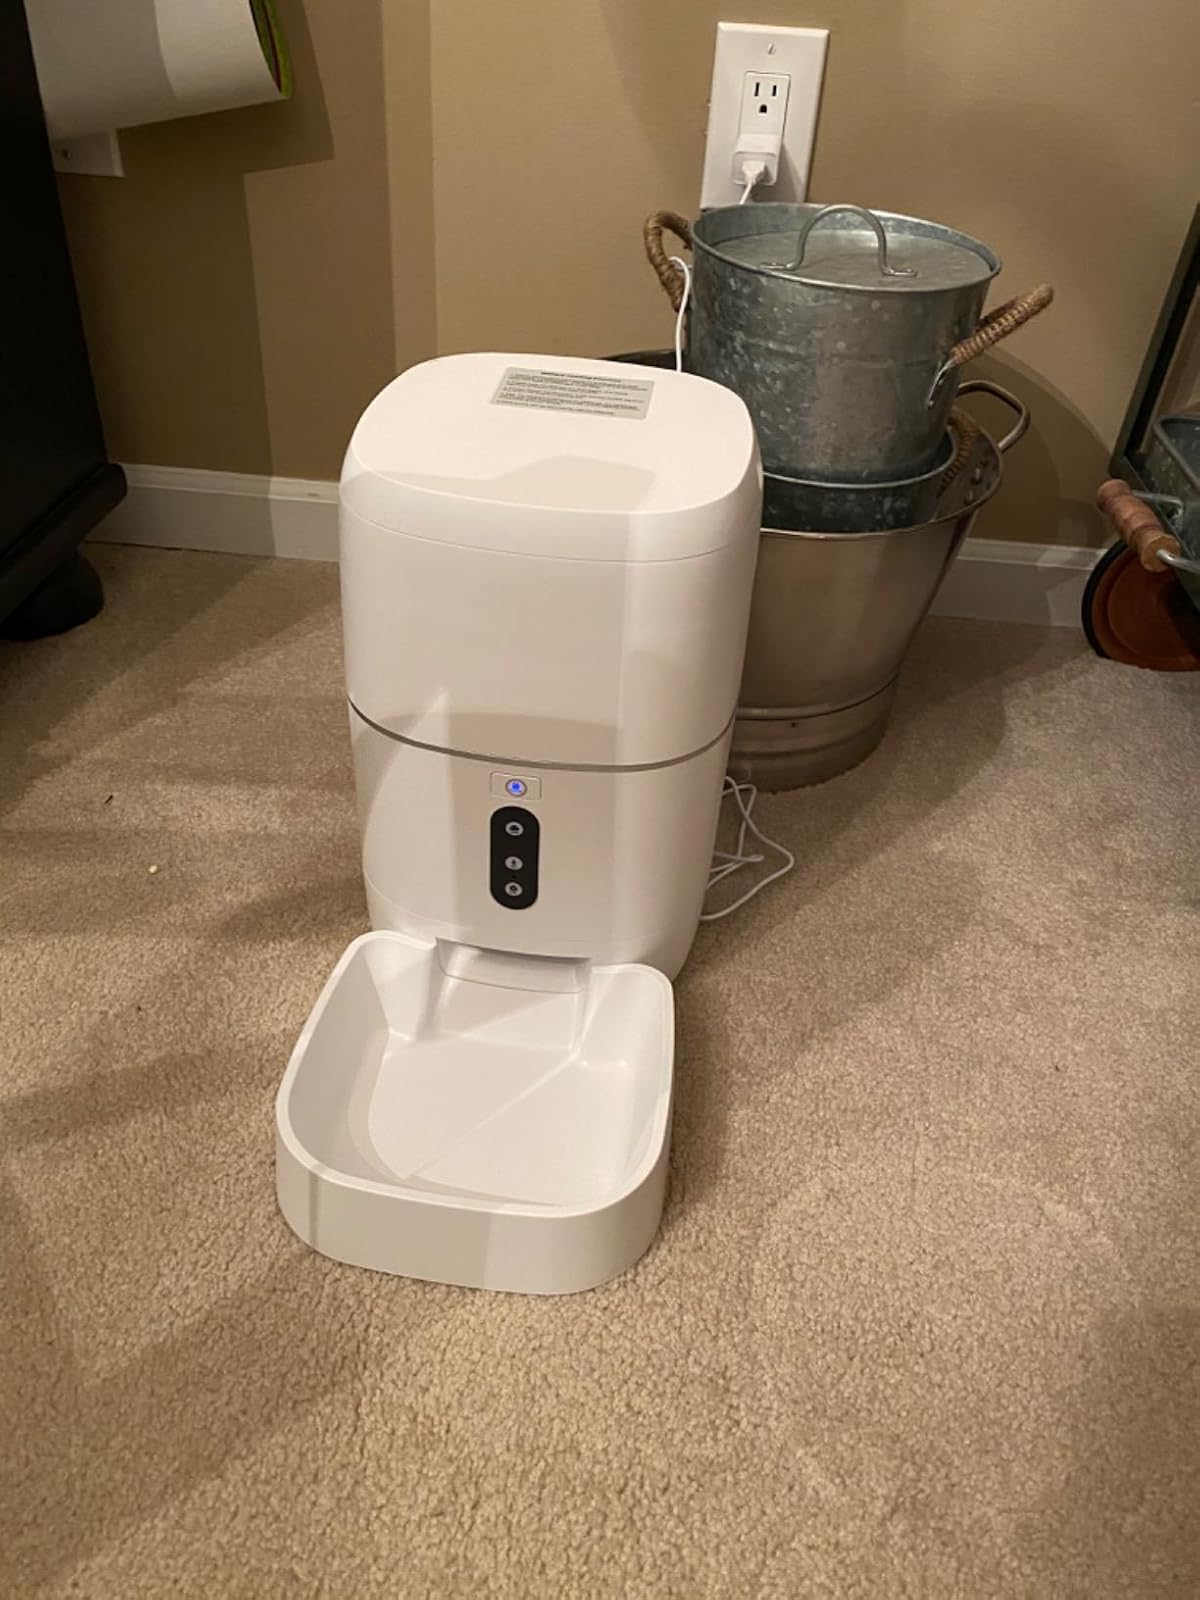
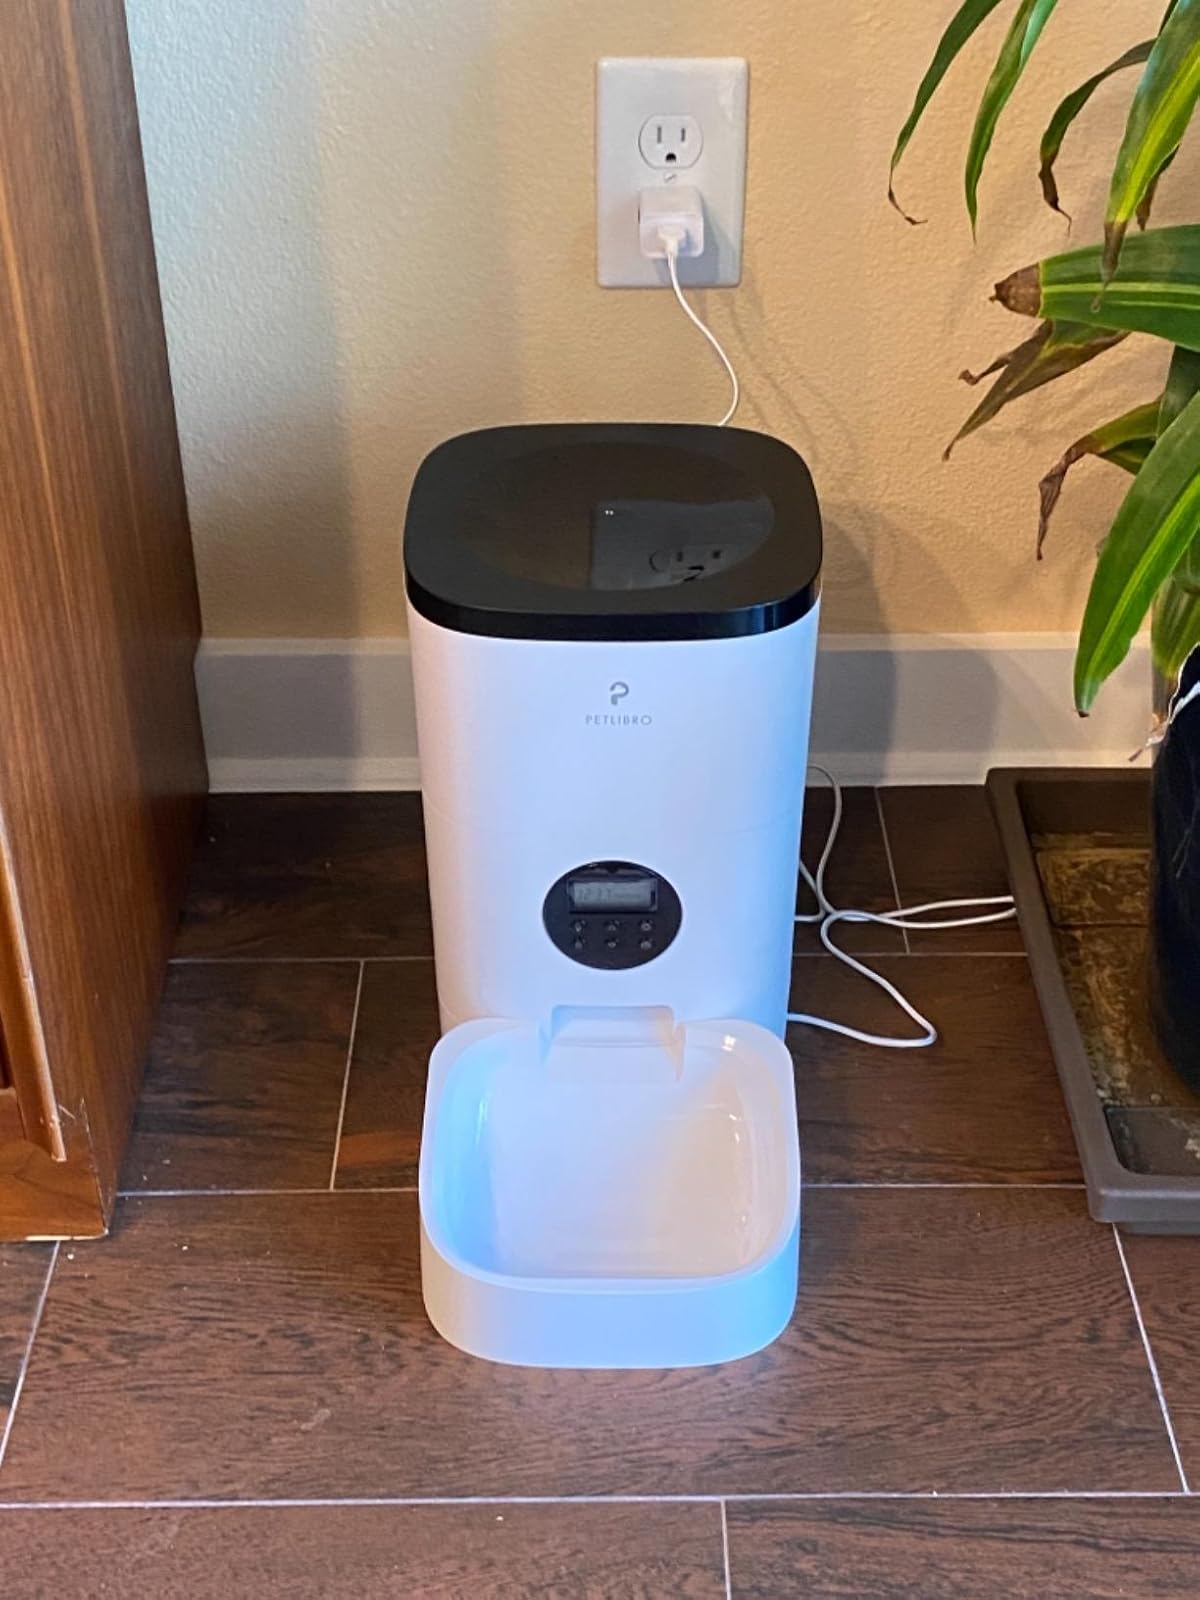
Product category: items_feeder
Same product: no